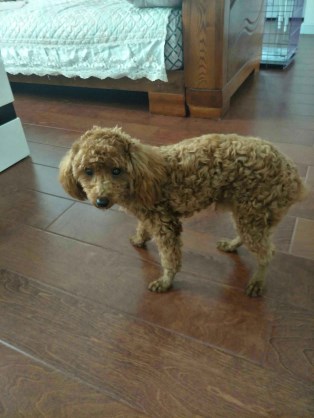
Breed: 7449-n000128-teddy